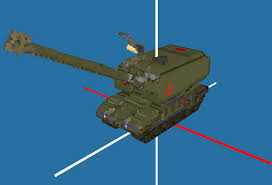
Label: Self Propelled Artillery